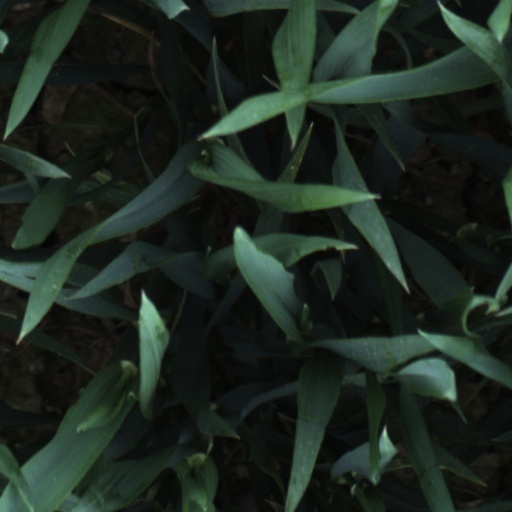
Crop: wheat